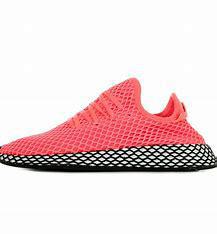
Brand: Adidas
Model: Deerupt